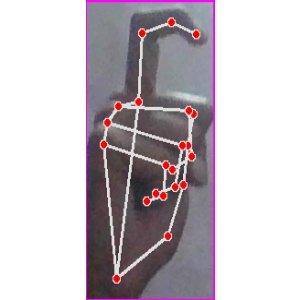
अक्षर: ट